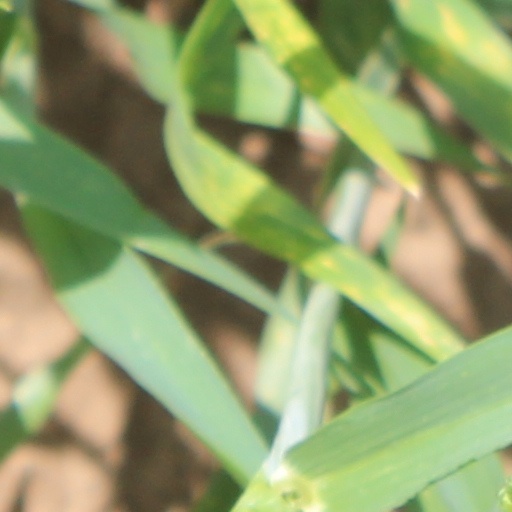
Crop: wheat